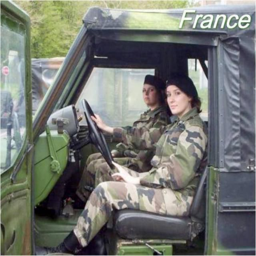
person from around the world